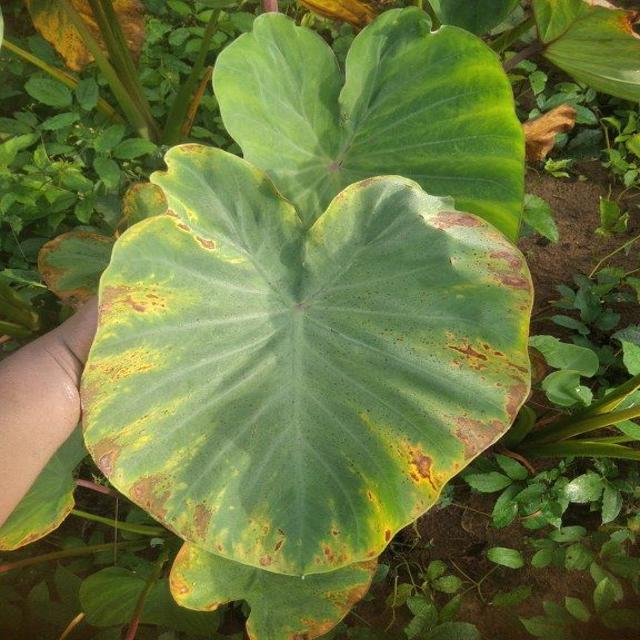
Label: Mid_Blight